Anne Meltzer

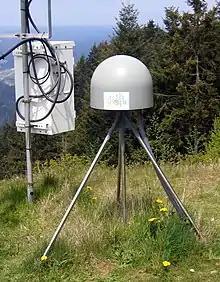

Meltzer has a B.S. in geology from Guilford College (1980), an M.S. in geology from University of North Carolina, Chapel Hill (1982), and Ph.D. in geology and geophysics from Rice University (1989). She has worked in industry at Gulf Research and Development Company (1982–1985) and at Exxon Production Research (1989–1990). In 1990 she moved to Lehigh University where she was promoted to professor in 2001. Then in 2002-2004 Meltzer was chaired in the Department of Earth and Environmental Sciences. From 2004 to 2011, she was the Dean of the College of Arts and Sciences at Lehigh University. In 2014 she was named the Francis J. Trembley Chair in Earth and Environmental Sciences. Meltzer made contributions to the concept creation of the USArray(an array of transportable seismic stations). Her leadership in her field led to the interest and contribution on the National Science Foundation-EarthScope facility and science program. She had a big part in the crafting play for the EarthScope Facility. In May 2015, Meltzer was a key individual in the on-goings of said workshop, which gathered 100 researchers in sharing the best modern practices of geophysical networks. This led to deployment of an IRIS seismometer in 2016, which was used to record the aftershocks of an earthquake in Ecuador.